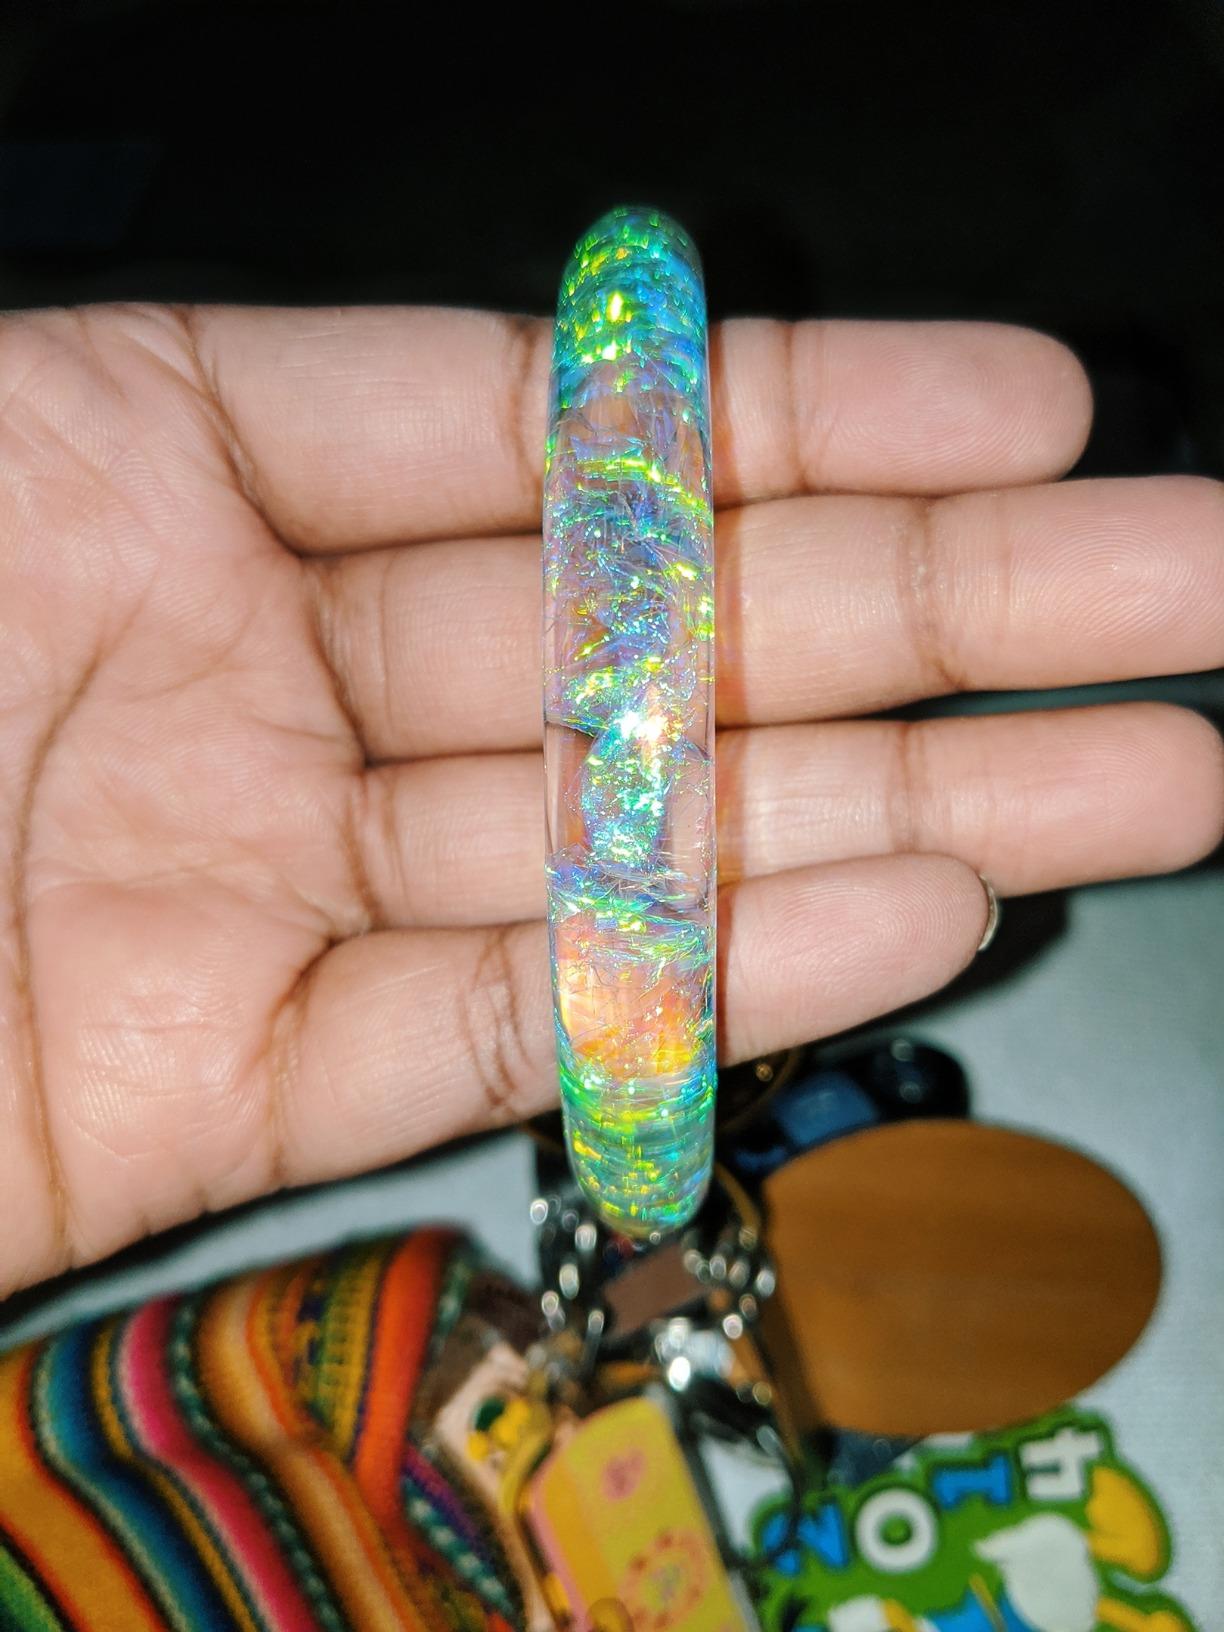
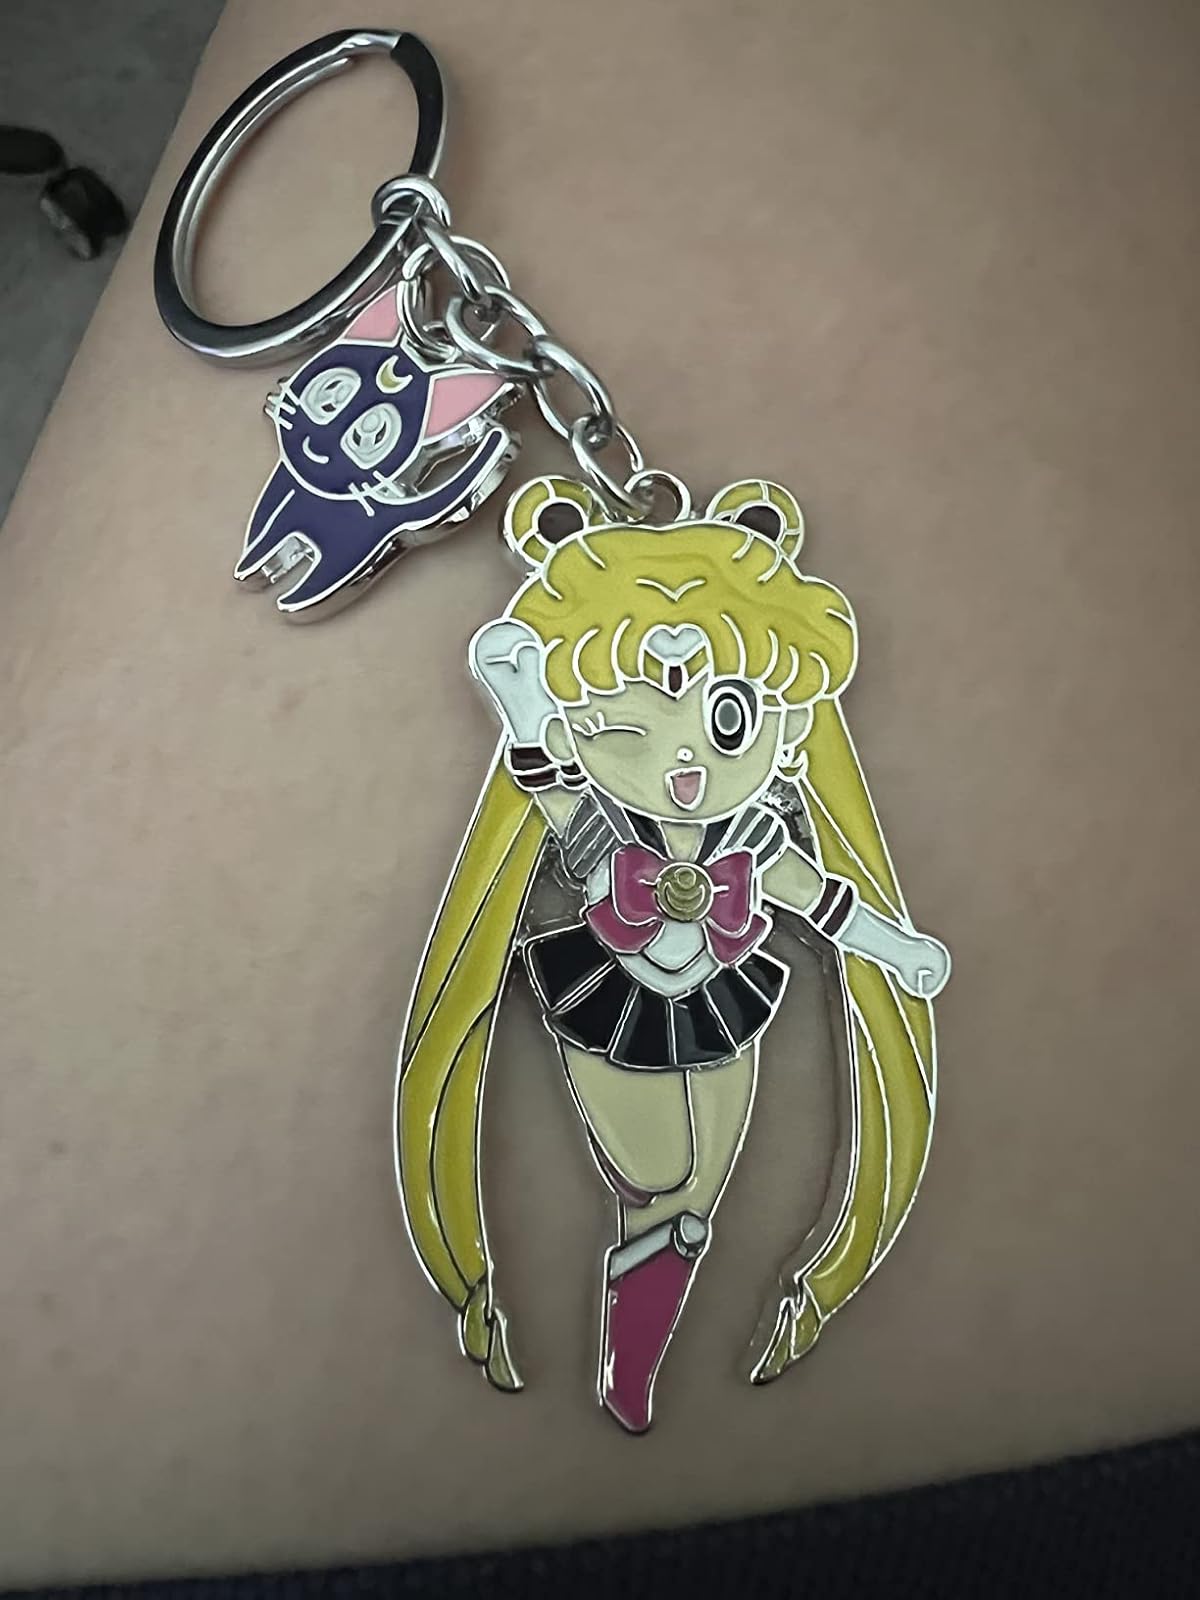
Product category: accessories_keychain
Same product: no